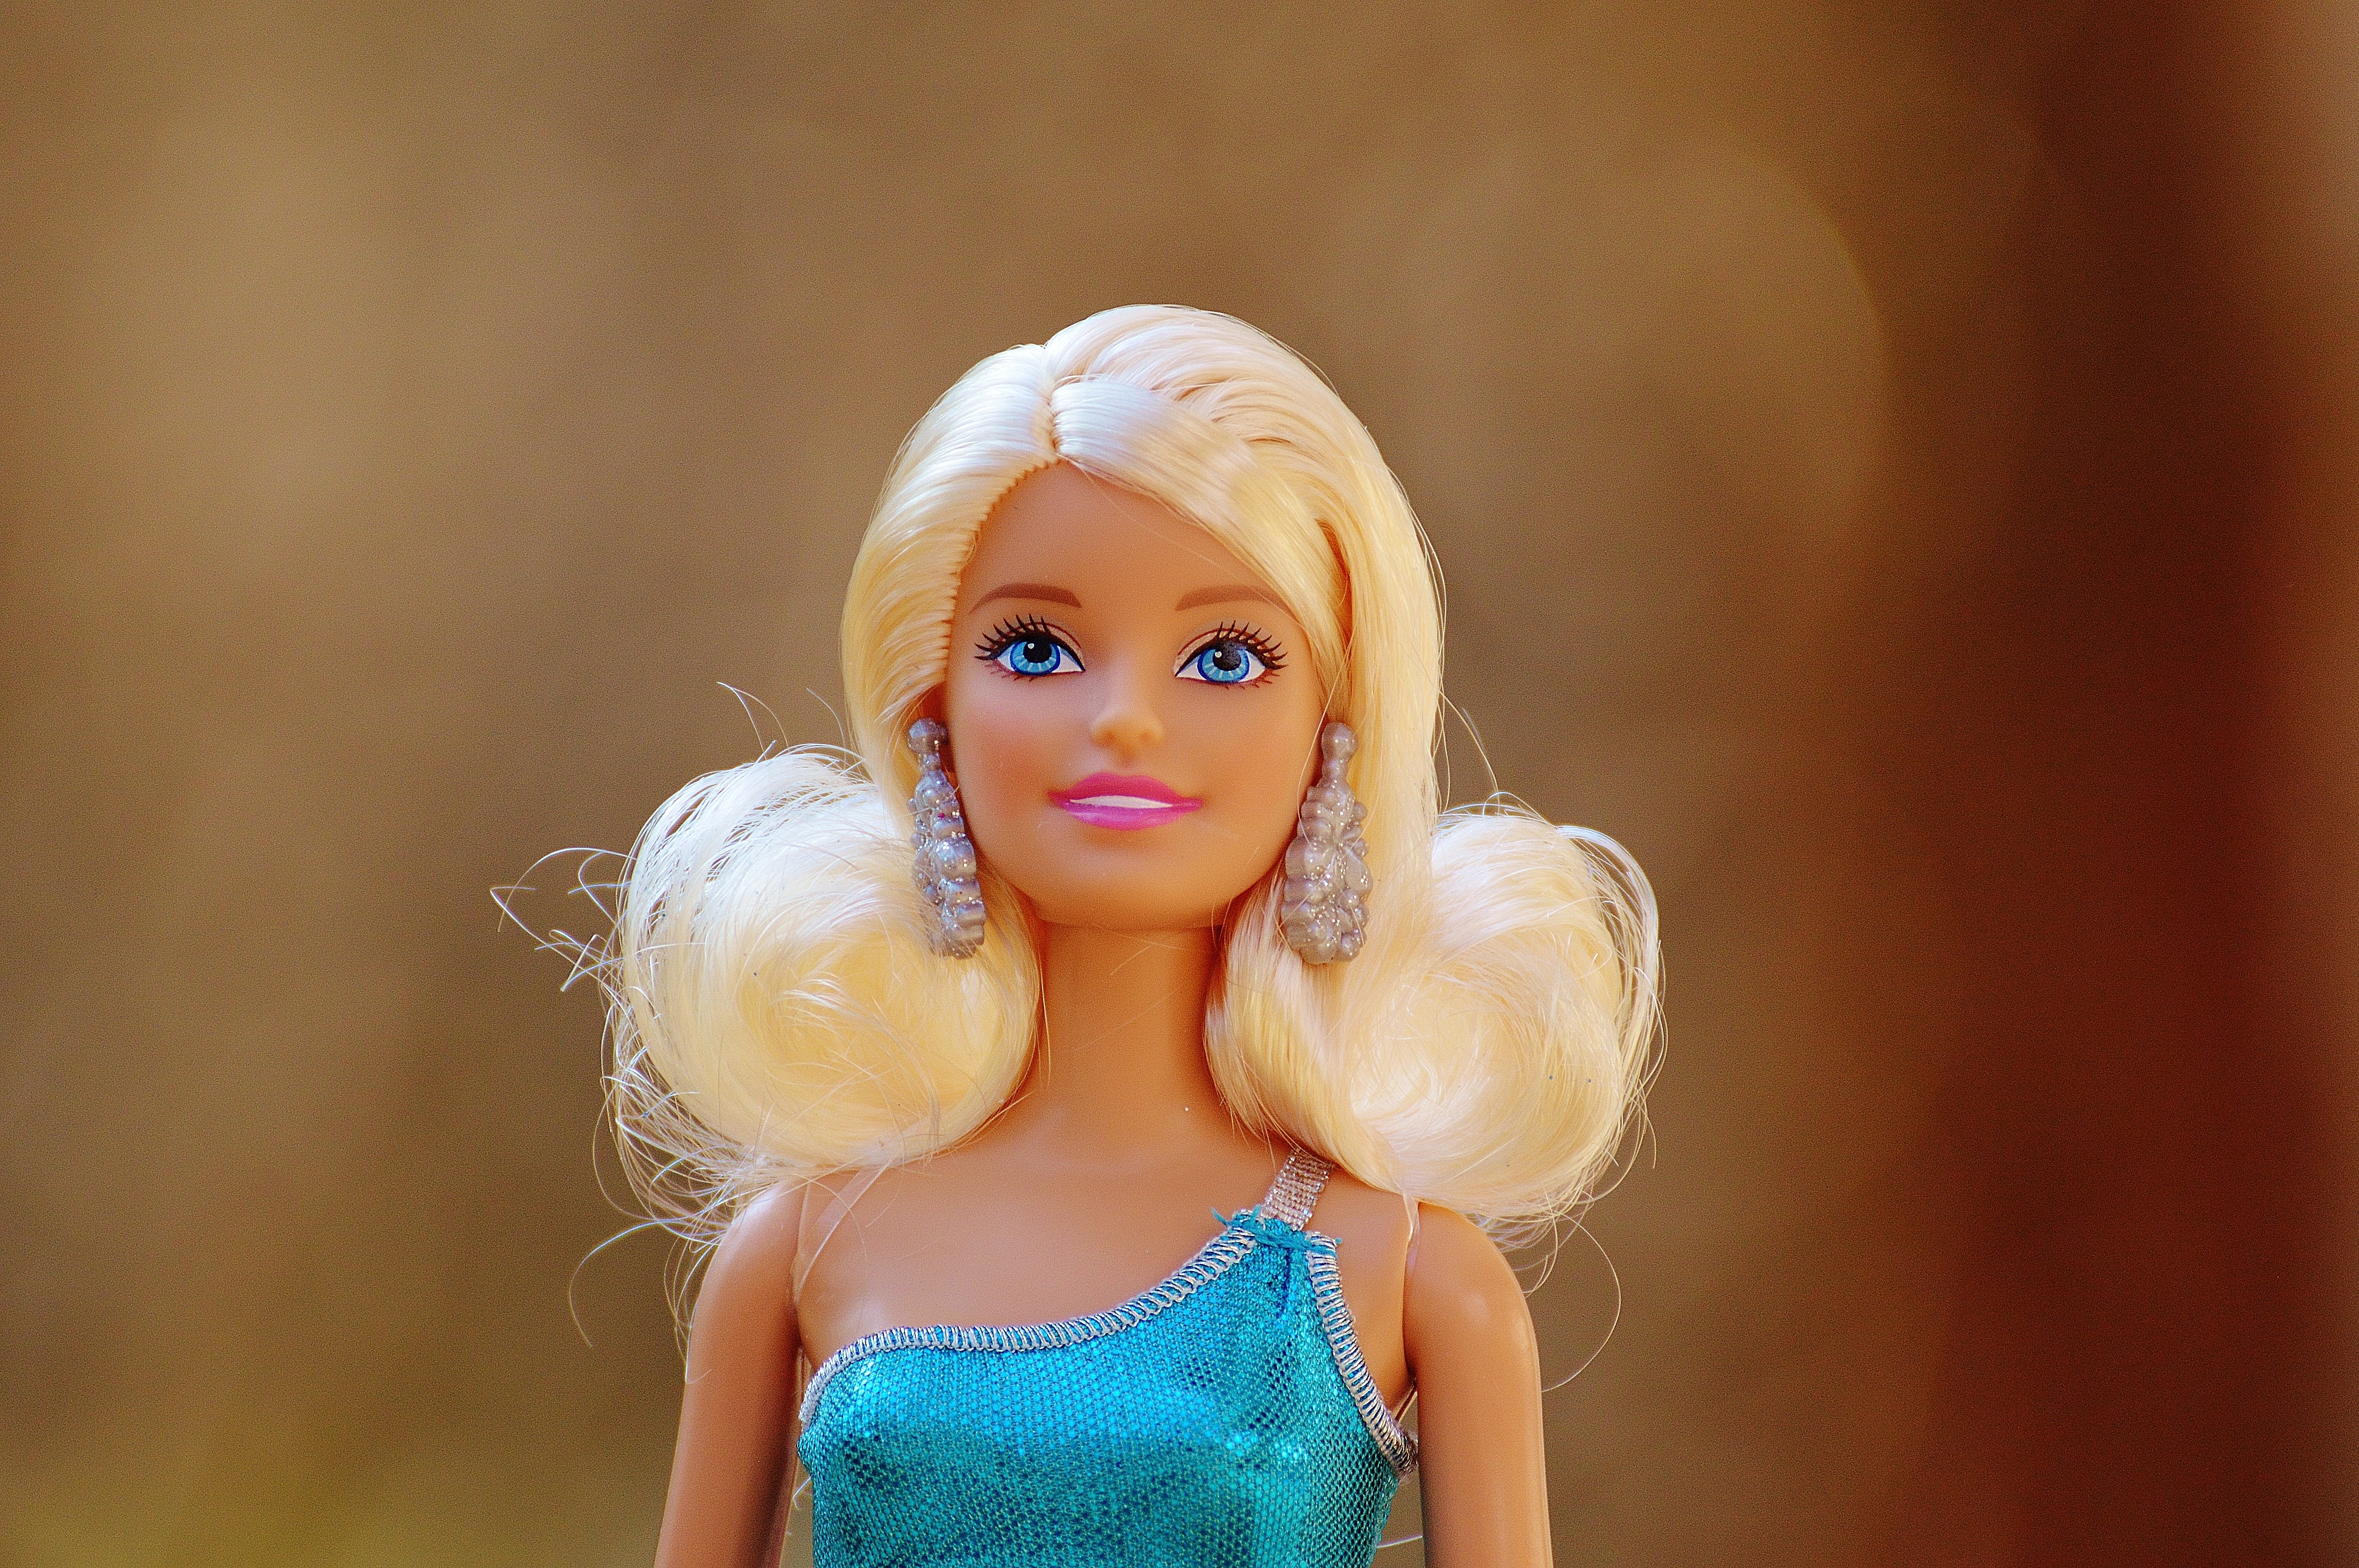
girl, play, toy, hairstyle, playful, face, doll, children, dress, figure, head, toys, skin, beauty, beautiful, blond, pretty, sweetness, barbie, charming, children toys, girls toys, doll face, dolls picture, fictional character